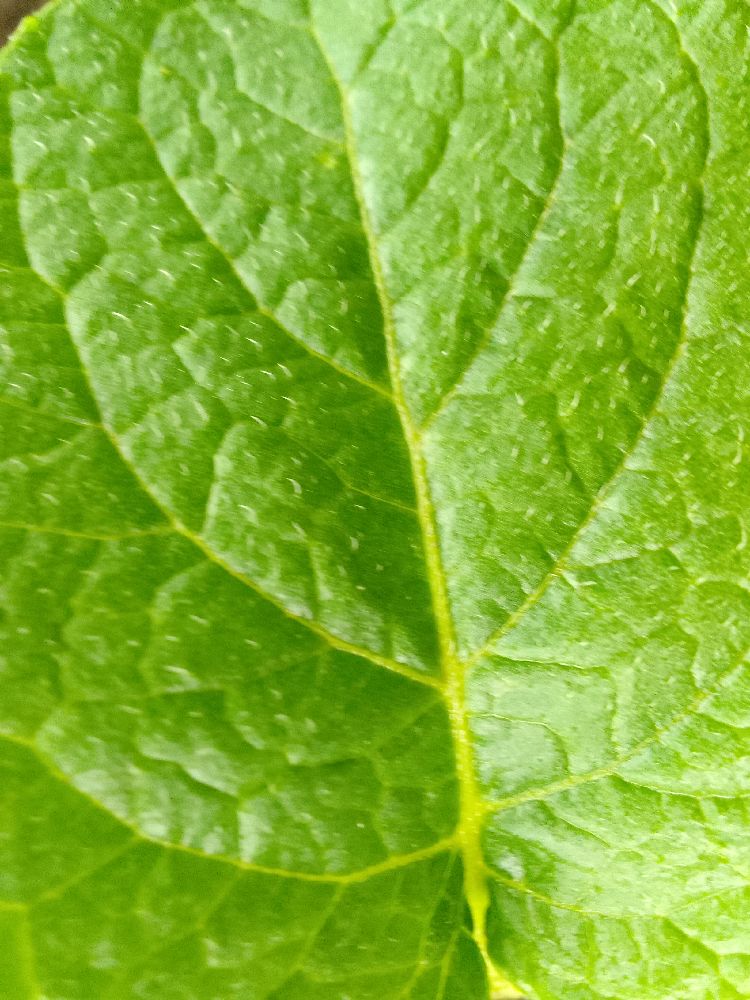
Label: Healthy